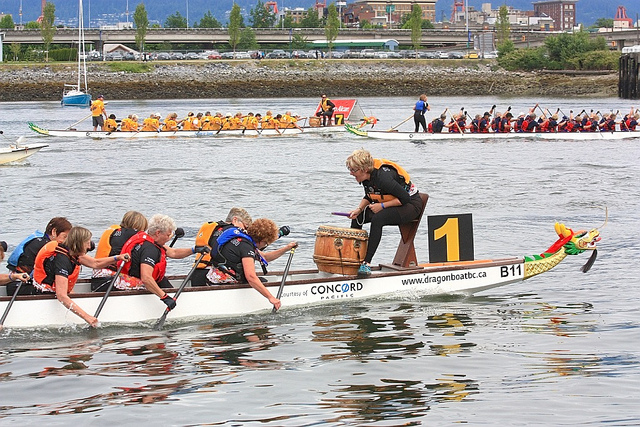
a couple of people are rowing in a boat

Middle aged people roaring a boat with the beat of a drum.